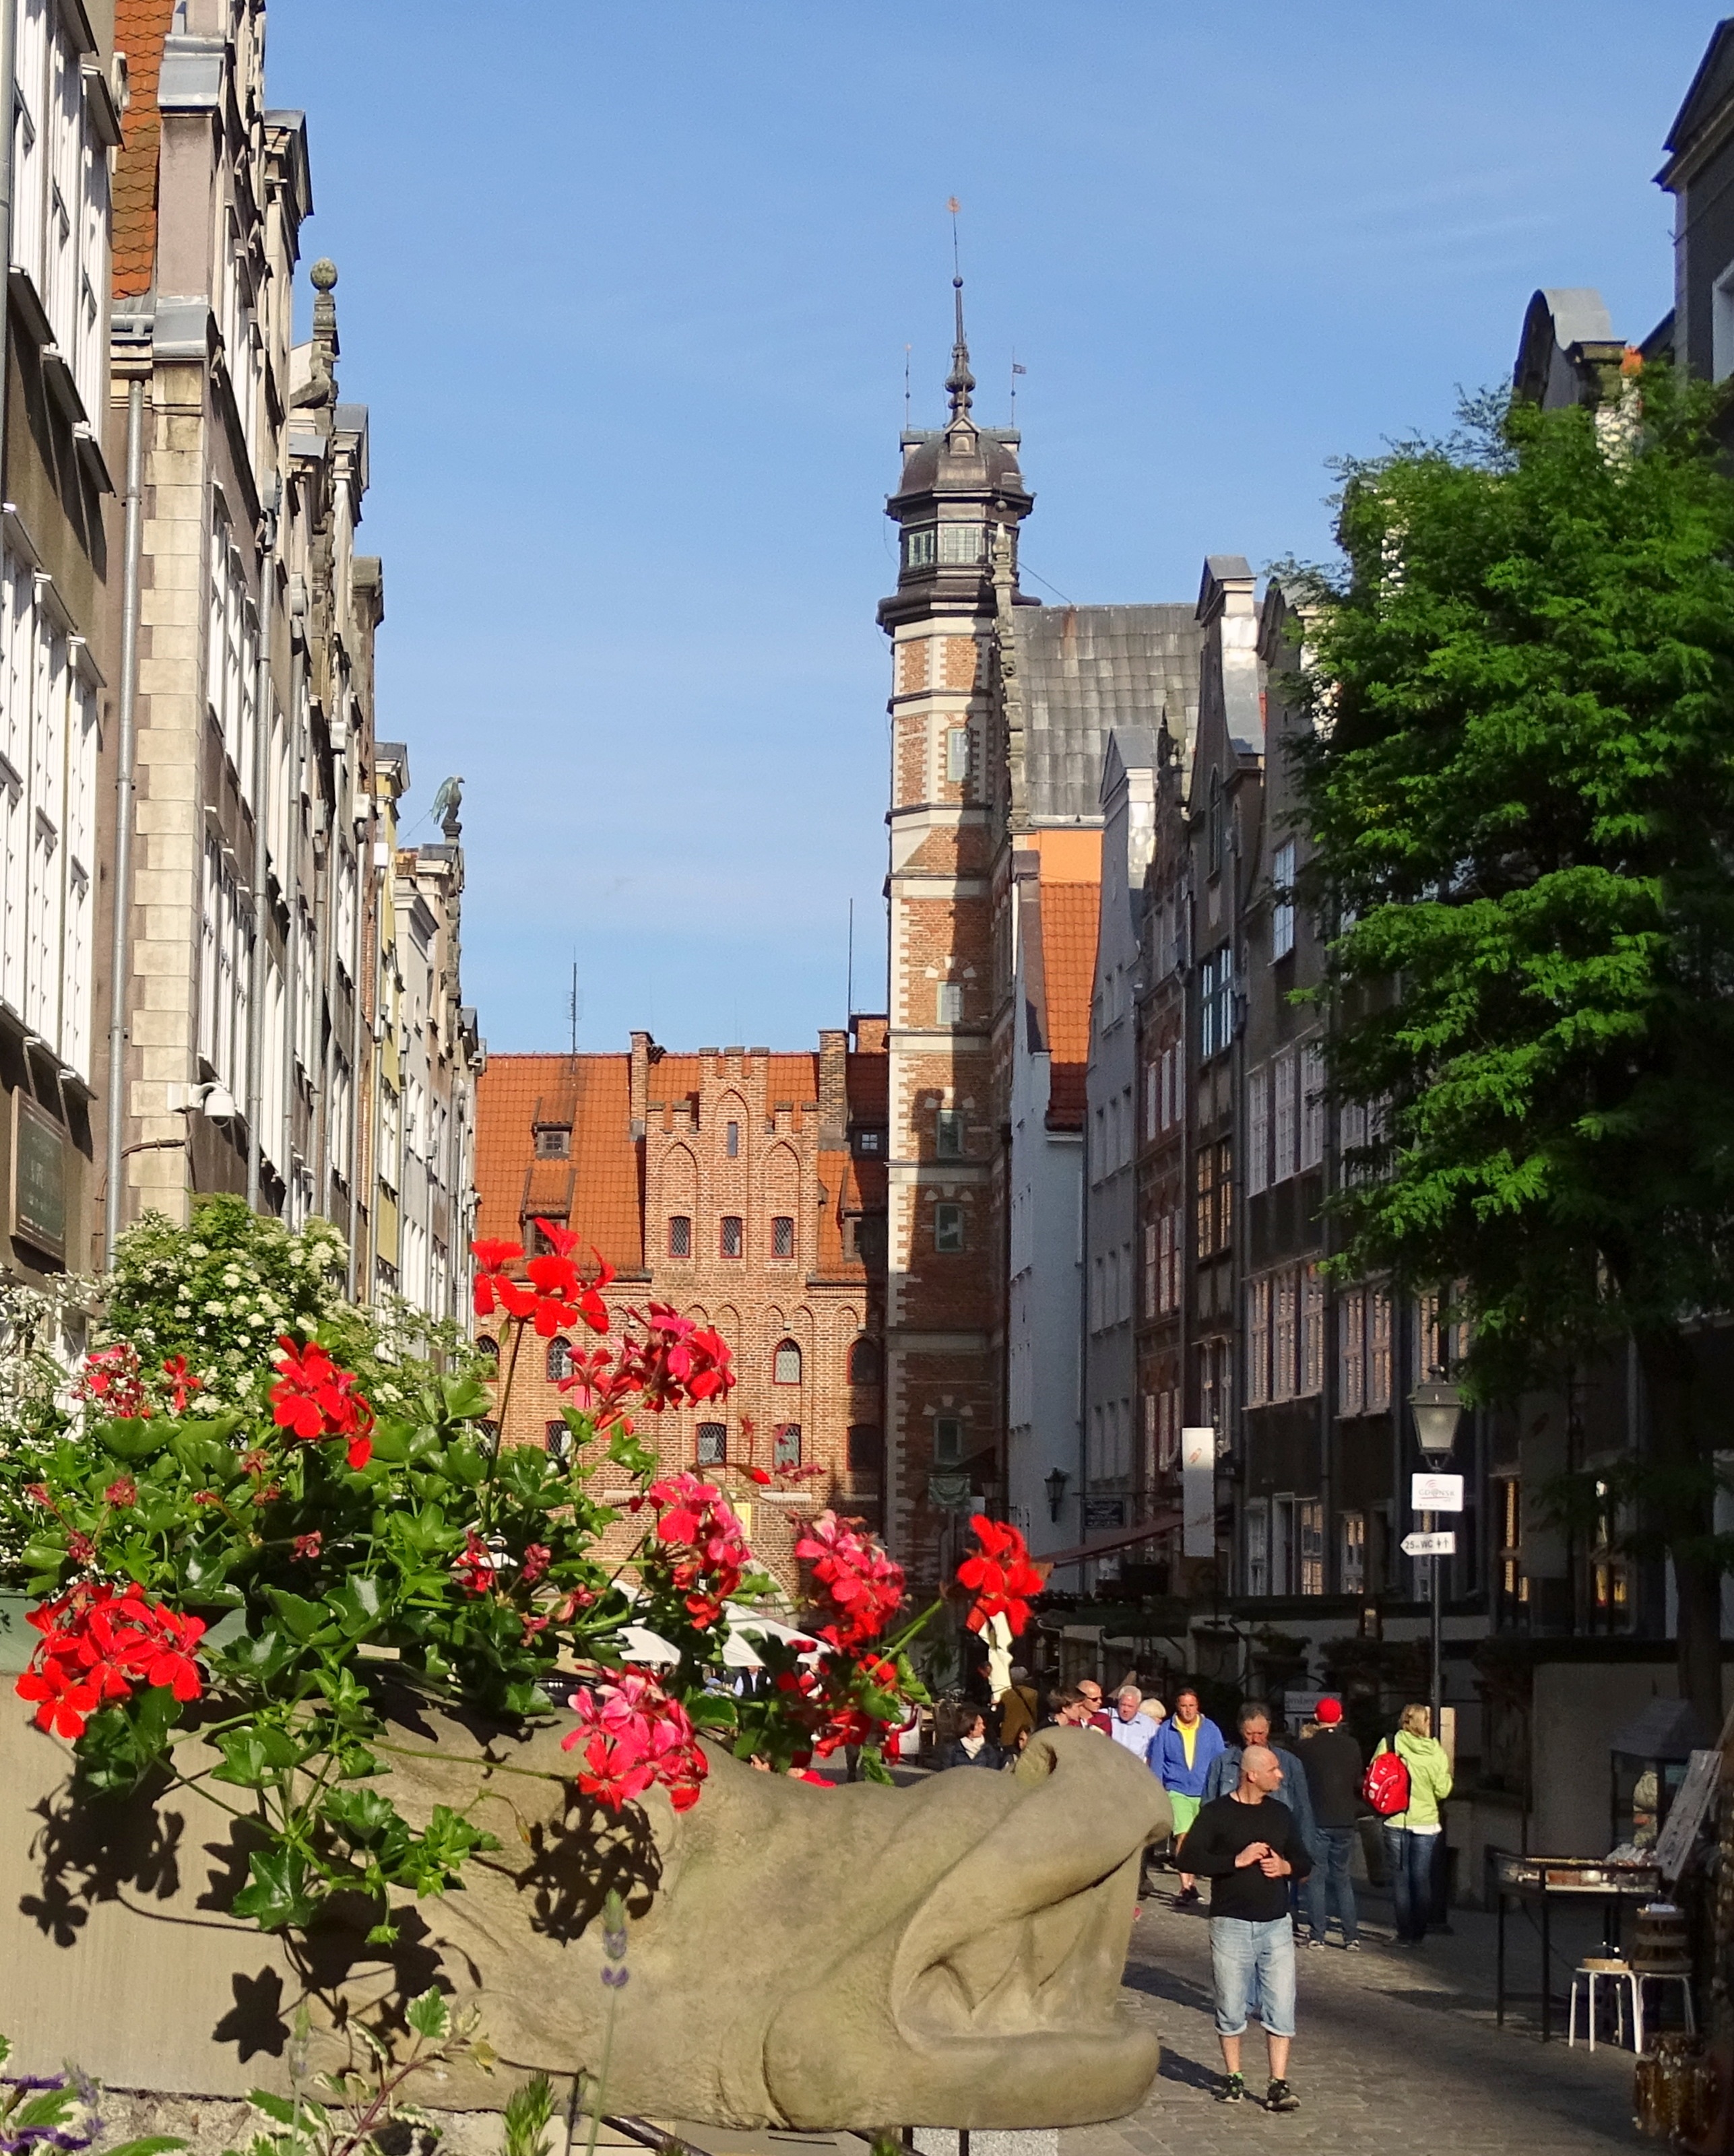
flower, town, city, cityscape, downtown, plaza, landmark, cathedral, tourism, waterway, poland, town square, neighbourhood, tours, gdansk, mrs lane, human settlement